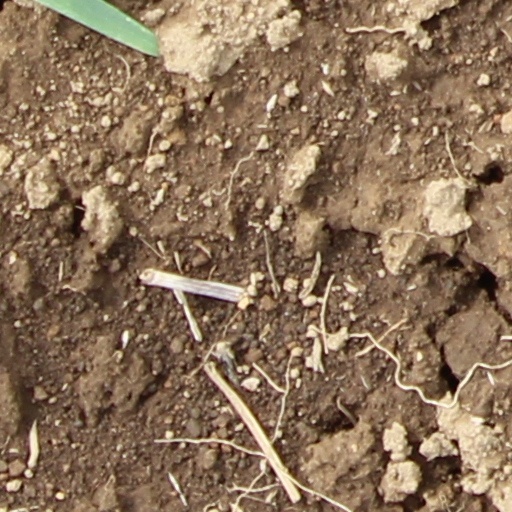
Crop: wheat